Michael Freiberg

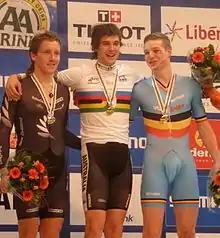
Freiberg "(centre)" at the 2011 Track Cycling World Championships

Michael Freiberg (born 10 October 1990) is an Australian track and road cyclist, who currently rides for UCI Continental team .